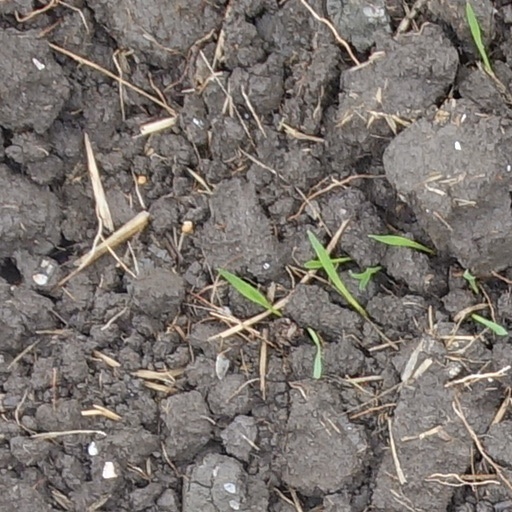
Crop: wheat